Cardiff Central bus station

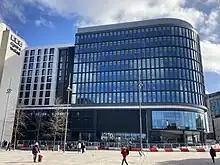
The new offices and entrance to the bus station under construction in April 2023

In October 2014 a new masterplan was revealed for the area, produced by architects Foster + Partners. BBC Cymru Wales earmarked the bus station as the site for its new headquarters. Proposals for a replacement bus station were to be put to the Cardiff Council later in 2014. In June 2015 Foster + Partners were chosen as the preferred architects and images were revealed of the new bus station, which would be completed by mid-2018. The final part of the bus station closed on 1 August 2015. Construction of the new Cardiff Central bus station began early in 2018, after an agreement was made between Rightacres, the developer of the site, and the Welsh Government. The plans, which were approved by Cardiff Council's cabinet on 20 December 2017, include both offices and residential apartments built along with the bus station. The new bus station was described as due to open in 2020.